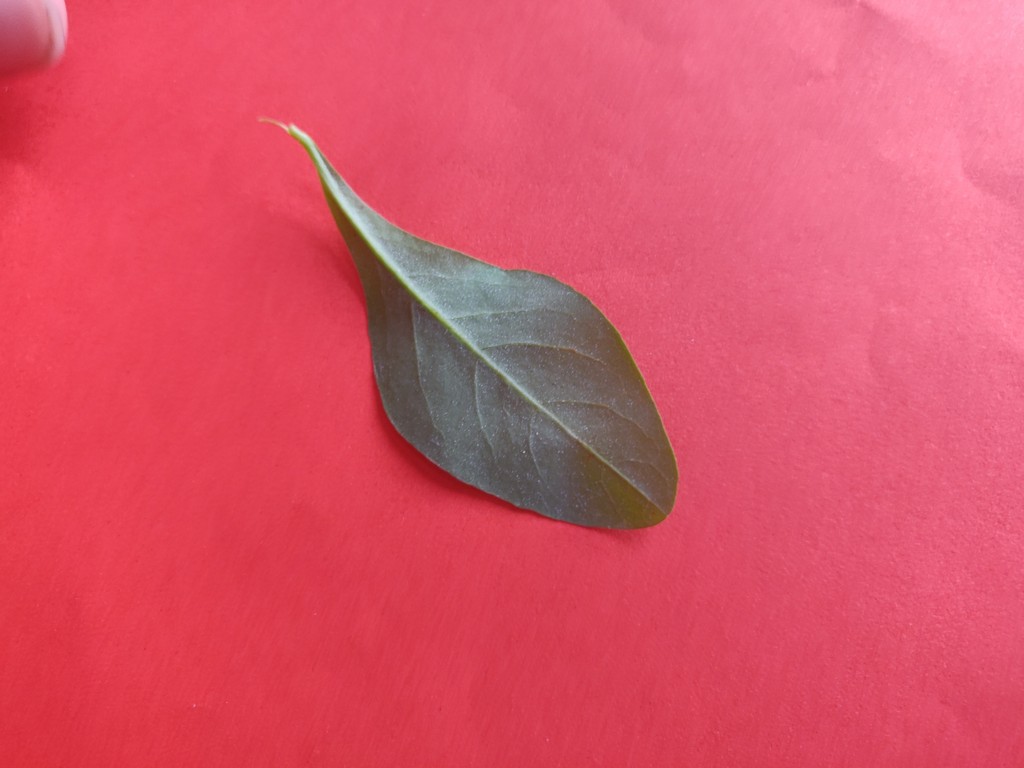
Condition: Healthy
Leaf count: single
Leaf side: back